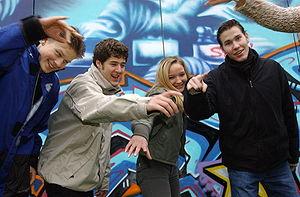
Les enquêtes fédérales auprès de la jeunesse ch-x sont une institution du Département de la défense, de la protection de la population et des sports. Les ch-x interrogent sur un thème défini tous les Suisses astreints au service militaire ainsi que 2000 femmes Suisses âgées de 19 ans, de nationalité suisse ou des adolescents âgés de 19 ans.